Adventure Time season 7

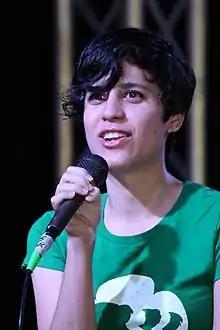
This season features episode outlines penned by Ashly Burch.

On July 25, 2014, the series was renewed for a seventh season. On September 26, 2014, Tom Herpich posted a picture on Tumblr of himself and Steve Wolfhard pitching the season premiere to the "Adventure Time" crew, suggesting that storyboarding for the season had already commenced. By August 9, 2015, production of the season had been completed and most of the staff's focus had shifted to the eighth season. In regards to the tone of the season, at the 2015 New York Comic Con, Muto said that this season focuses more on telling "simpler stories with the characters". While he contrasted the show's seventh season with its sixthwhich he described as "heady"Muto asserted that the seventh season would not be a "throwback" to the show's earlier seasons, which had been defined by their focus on comedy.